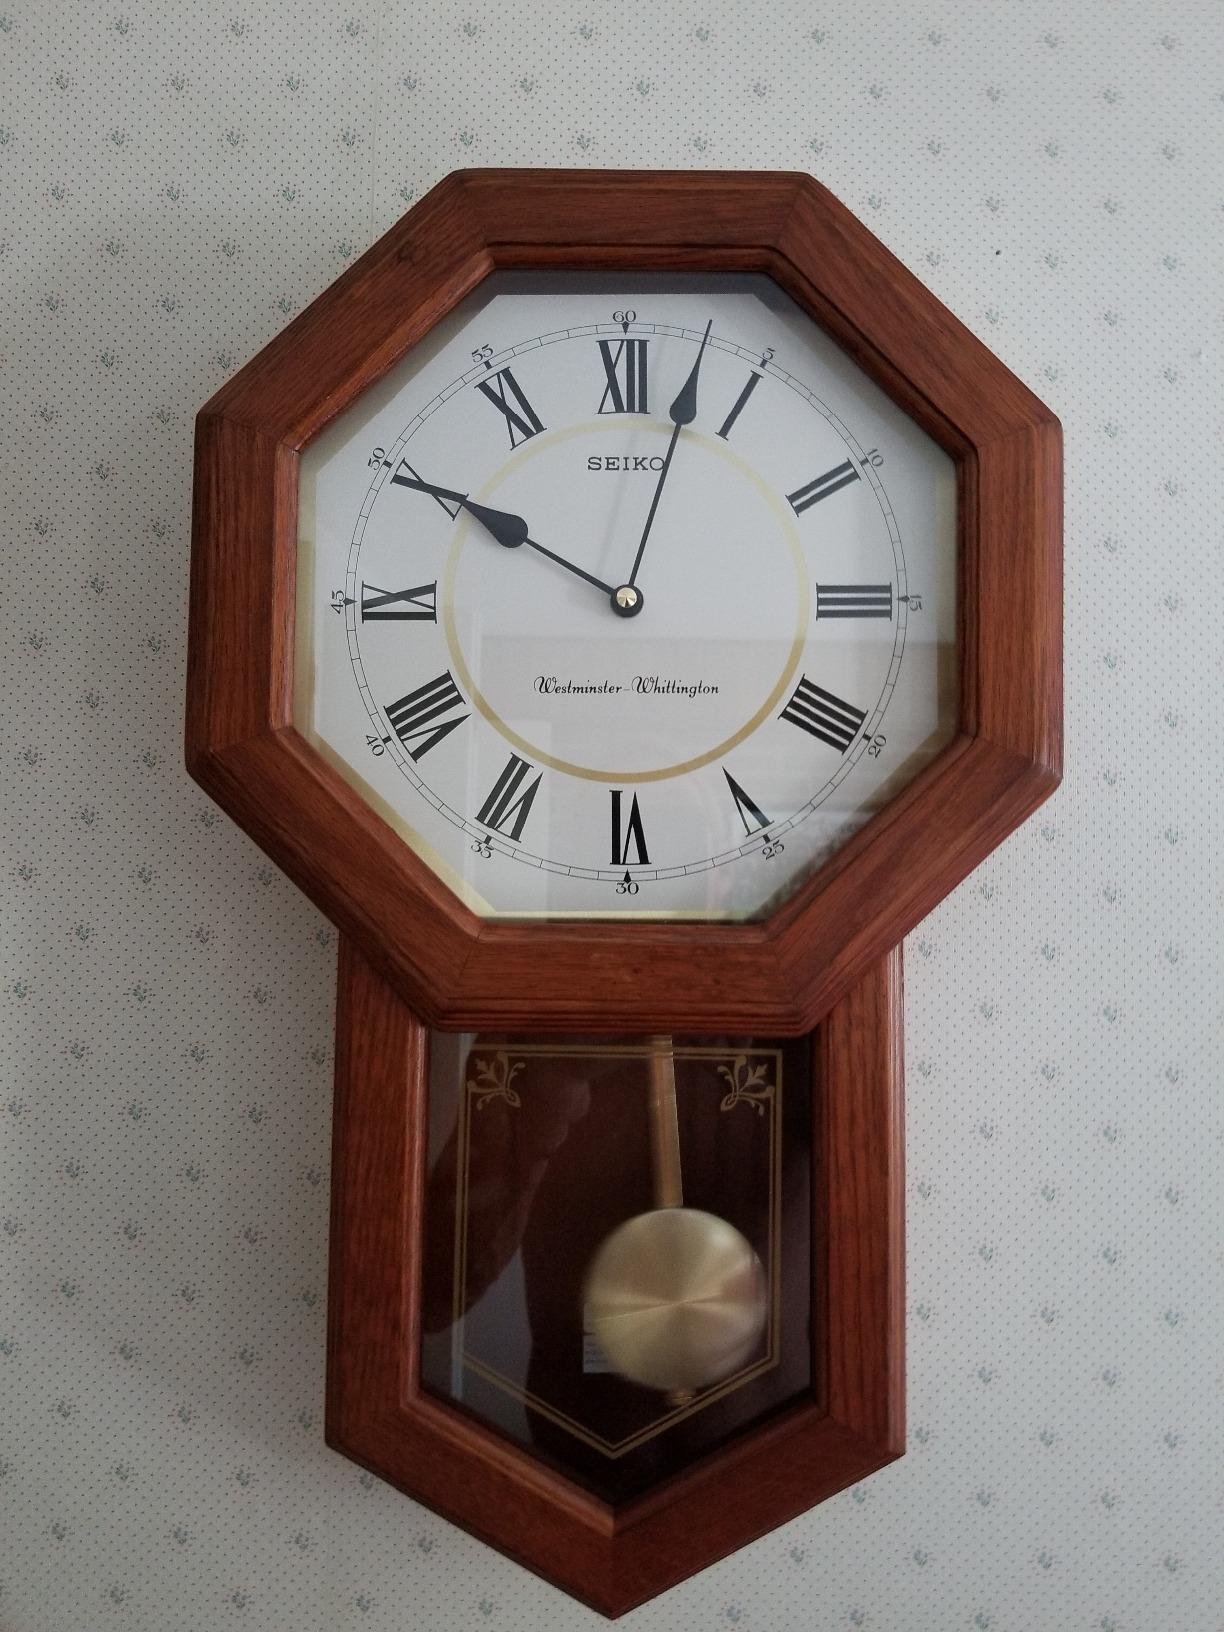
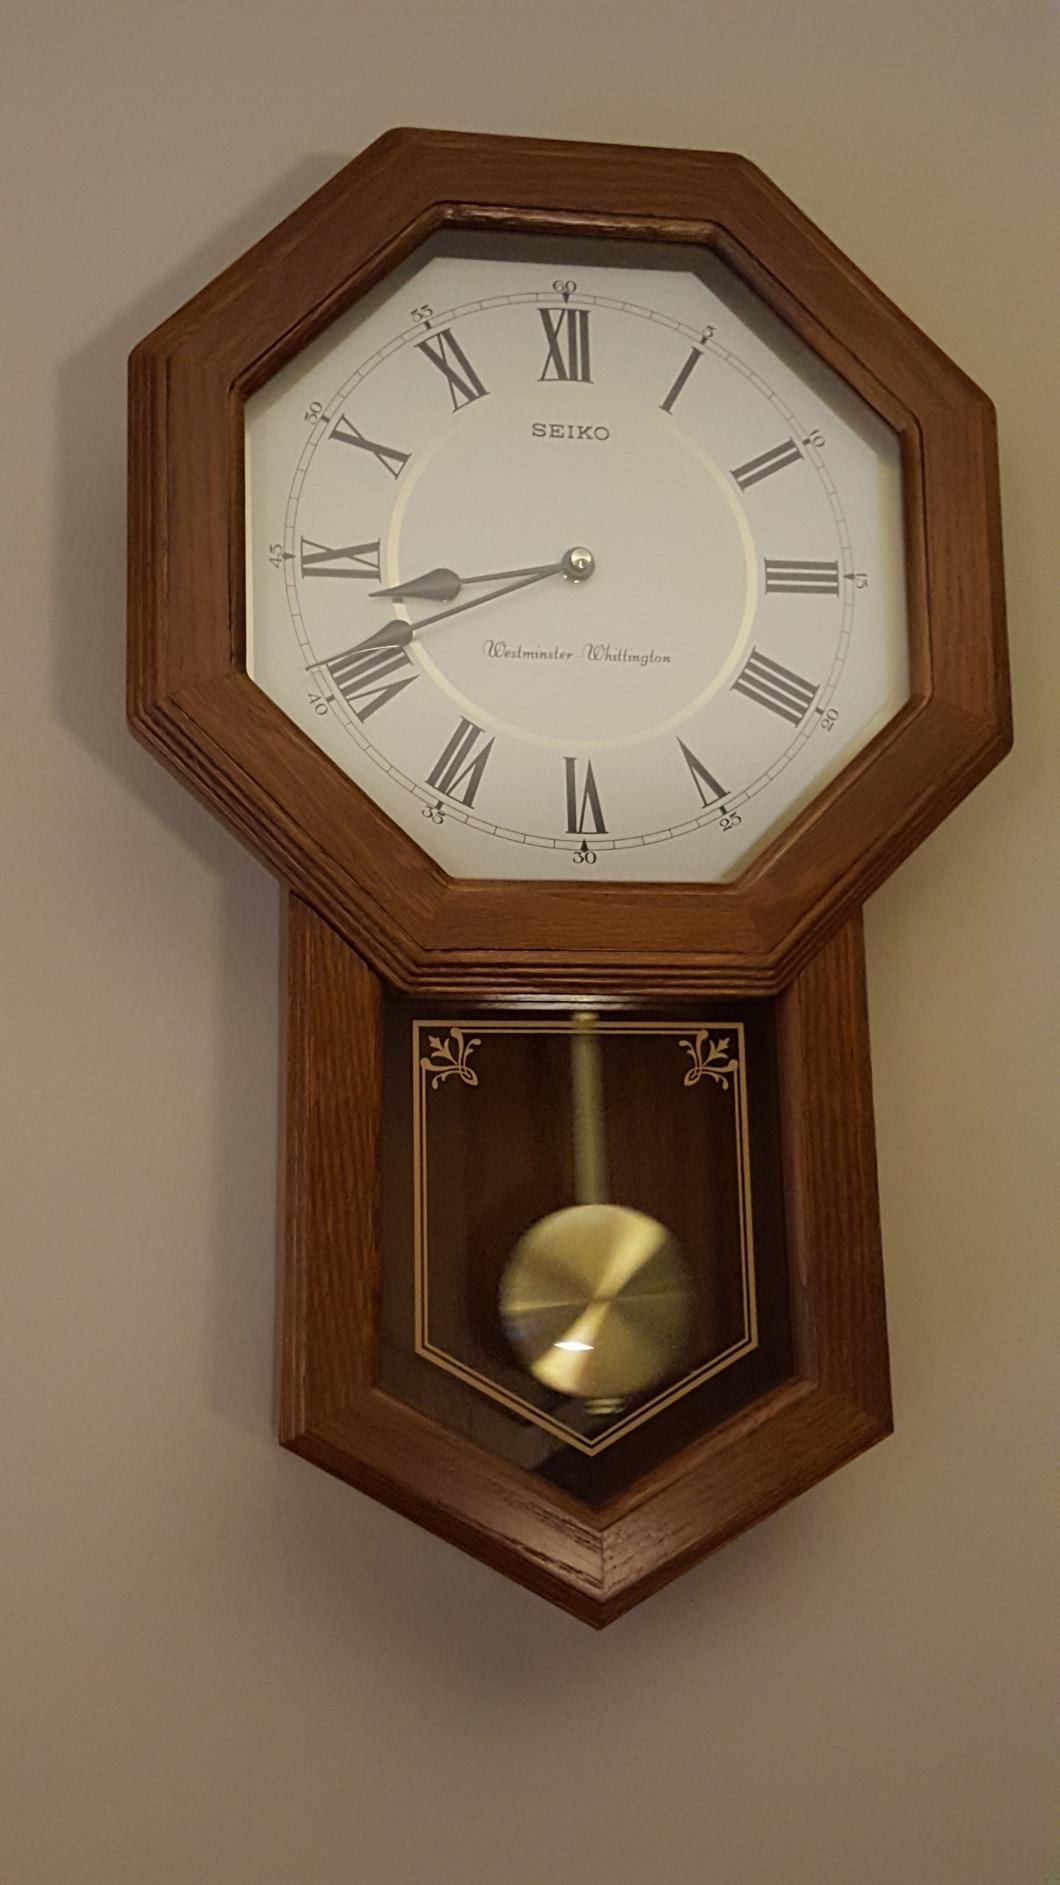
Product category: clock
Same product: yes